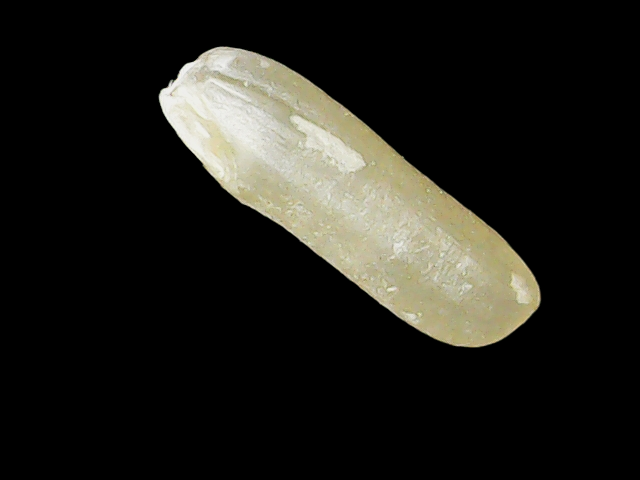
Rice variety: Binadhan16